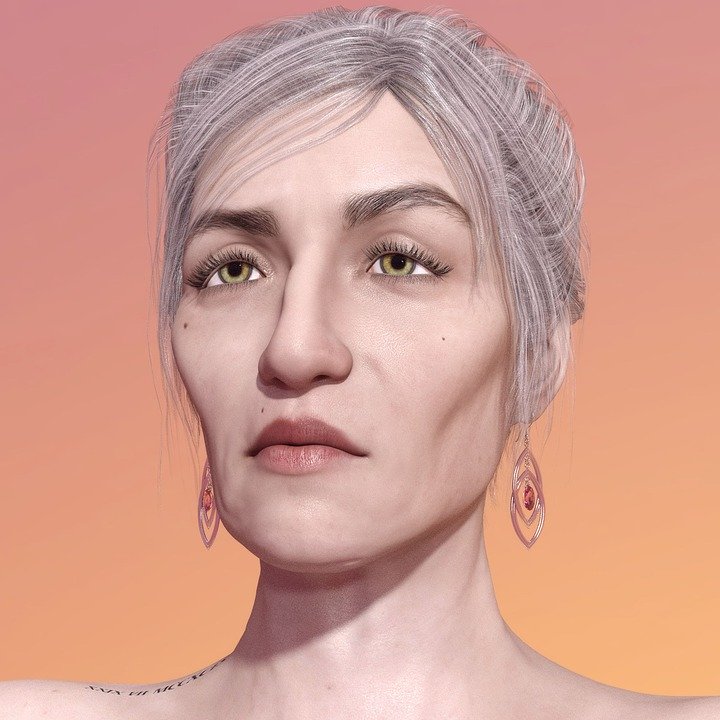
Gender: women